Football at the 1936 Summer Olympics

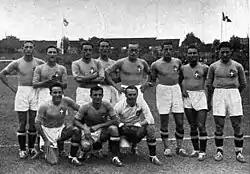
The Italian squad that won the Gold Medal

The Italians, winners against the Austrians at the 1934 World Cup now found the Olympic side, with ten changes, a completely different proposition. The Azzurri included players such as Alfredo Foni, Pietro Rava and Ugo Locatelli, who would all play in their World Cup victory in Paris two years later. That they eventually prevailed was due to two incidents: the first when their bespectacled forward Frossi scored, the second when Weingartner, the German referee, was literally restrained from sending off Archille Piccini after fouling two Americans. Italian players held both his arms and covered his mouth in protest. Piccini stayed on the park, Italy won. This was something more than Sweden managed in their tie with Japan the next day in Berlin. Two-nil up within 45 minutes, their loss was recorded by the Swedish commentator, Sven Jerring, calling "Japanese, Japanese, Japanese, Japanese all over" ("Japaner, japaner, japaner, överallt japaner") during the final minutes as the Japanese defenders held out to run out as winners 3–2. It marked the first time an Asian side had participated in either the World Cup or Olympic Games football competition and the first time an Asian side emerged victorious. Their neighbours, China, lost 0–2 to Great Britain on the next day. Otherwise there were wins for Peru and the hosts, 9–0 versus Luxembourg.